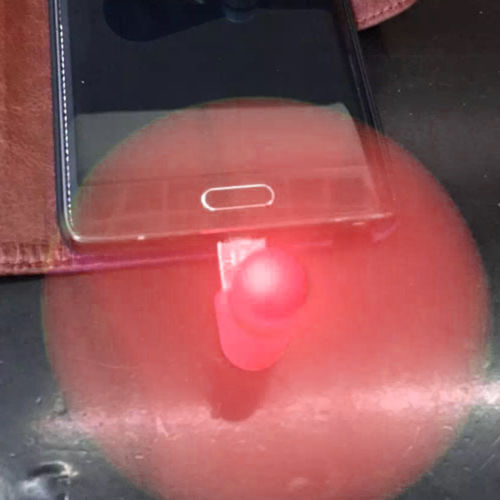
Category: fan